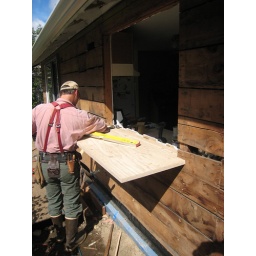
The new bay window in the kitchen required some clever, and burly, installation.